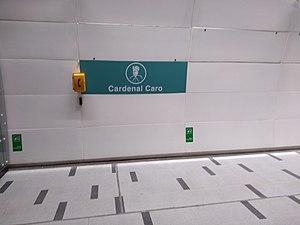
Cardenal Caro est une station de la Ligne 3 du métro de Santiago. Elle est située dans la commune de Conchalí, à l'intersection des avenues Independencia et Cardenal Caro.